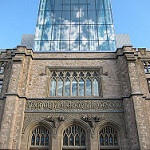
Label: non_damage_buildings_street